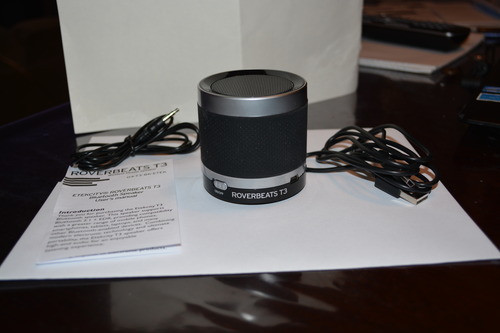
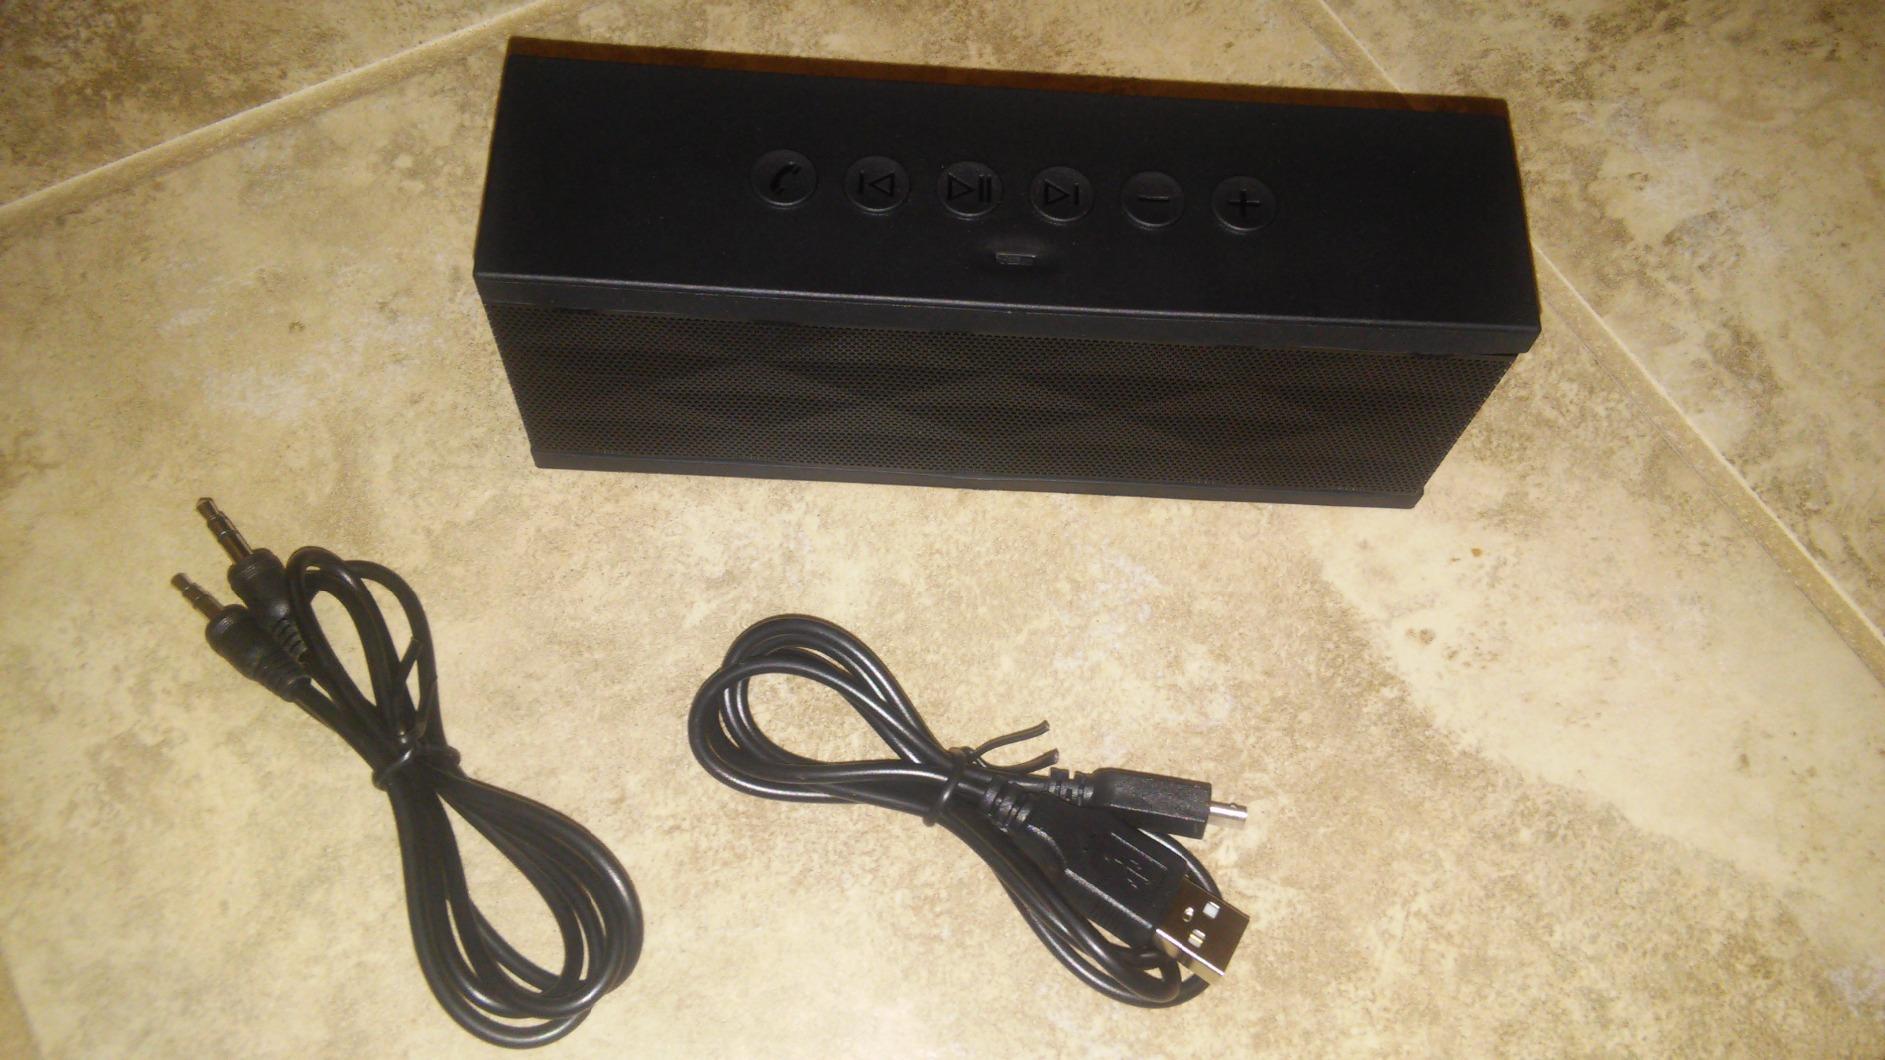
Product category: speaker
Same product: no